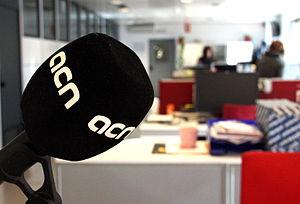
L'Agence catalane d'information, ACN, est une agence de presse publique et multimédia fondée en 1999. L'ACN couvre principalement la Catalogne et les Pays catalans, c'est-à-dire les territoires de langue catalane, mais elle procure également des informations liées à la Catalogne produites en dehors de ces territoires, c'est ainsi qu'elle dispose de bureaux à Bruxelles, Londres et Madrid. Un de ses objectifs est de structurer l'espace catalan de communication grâce à son activité journalistique et une attention particulière à l'information locale.